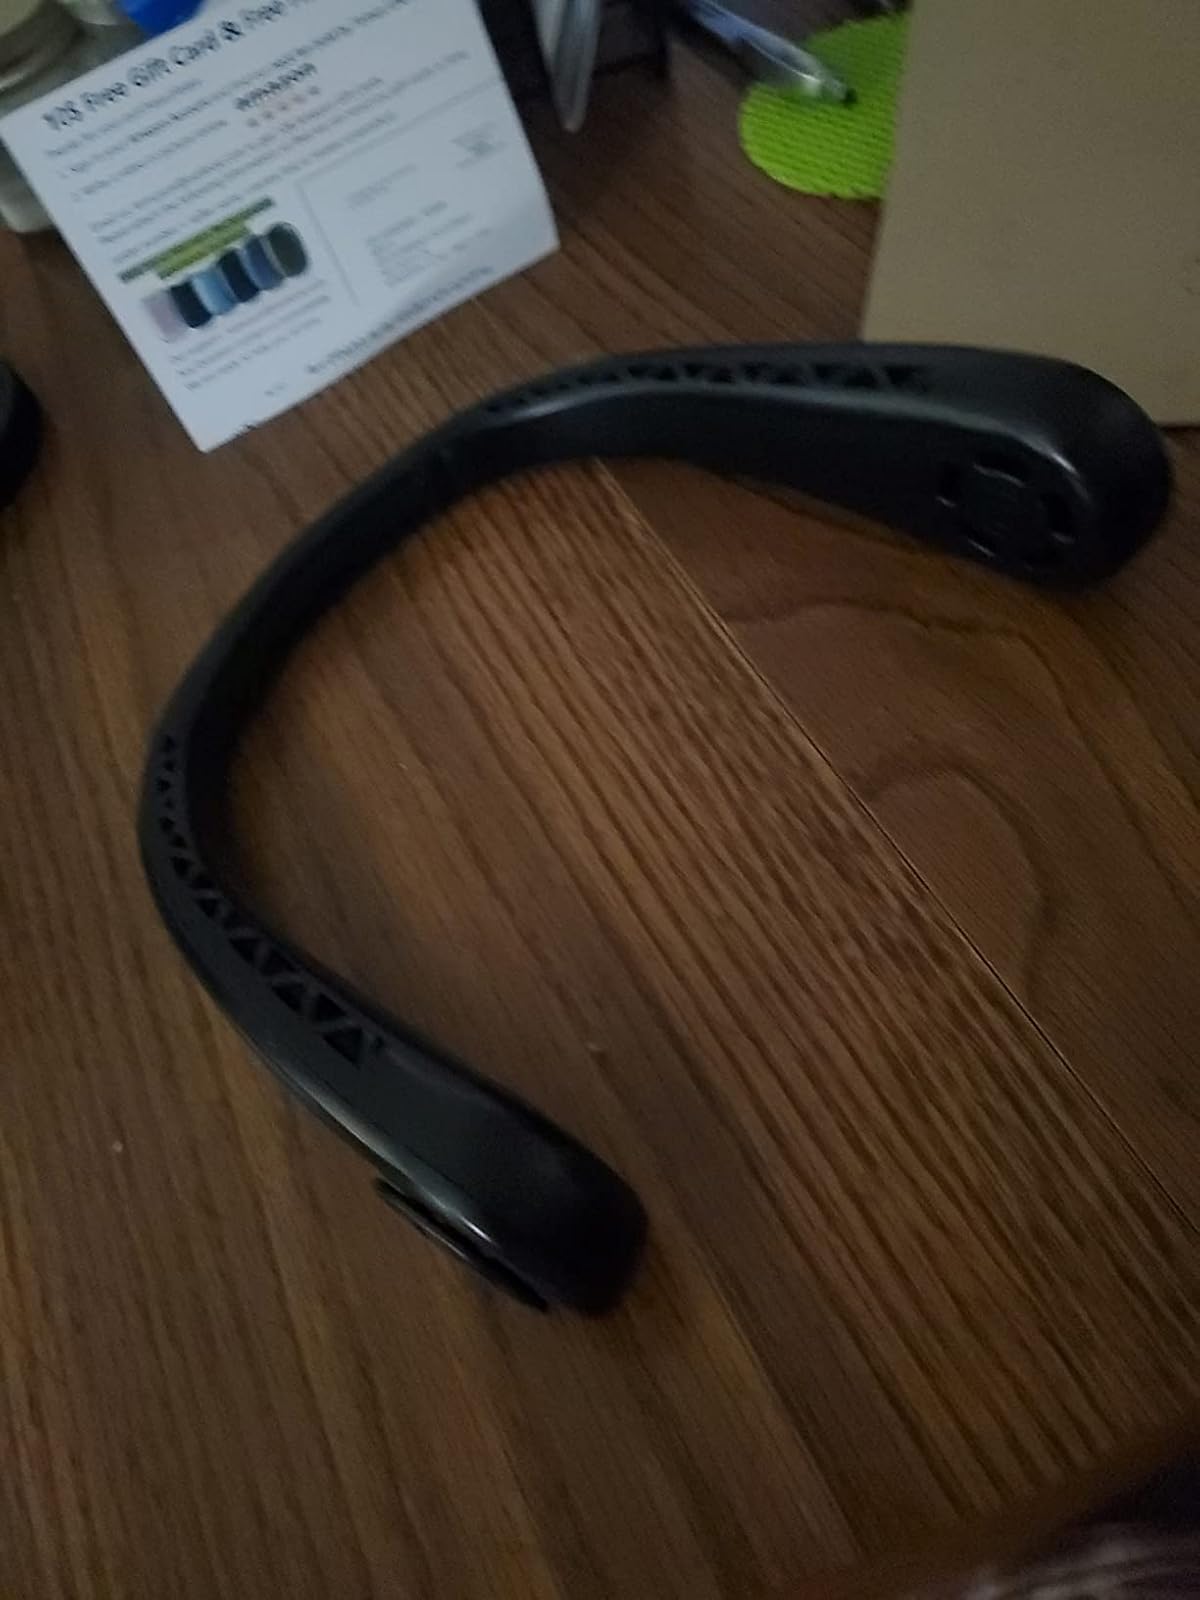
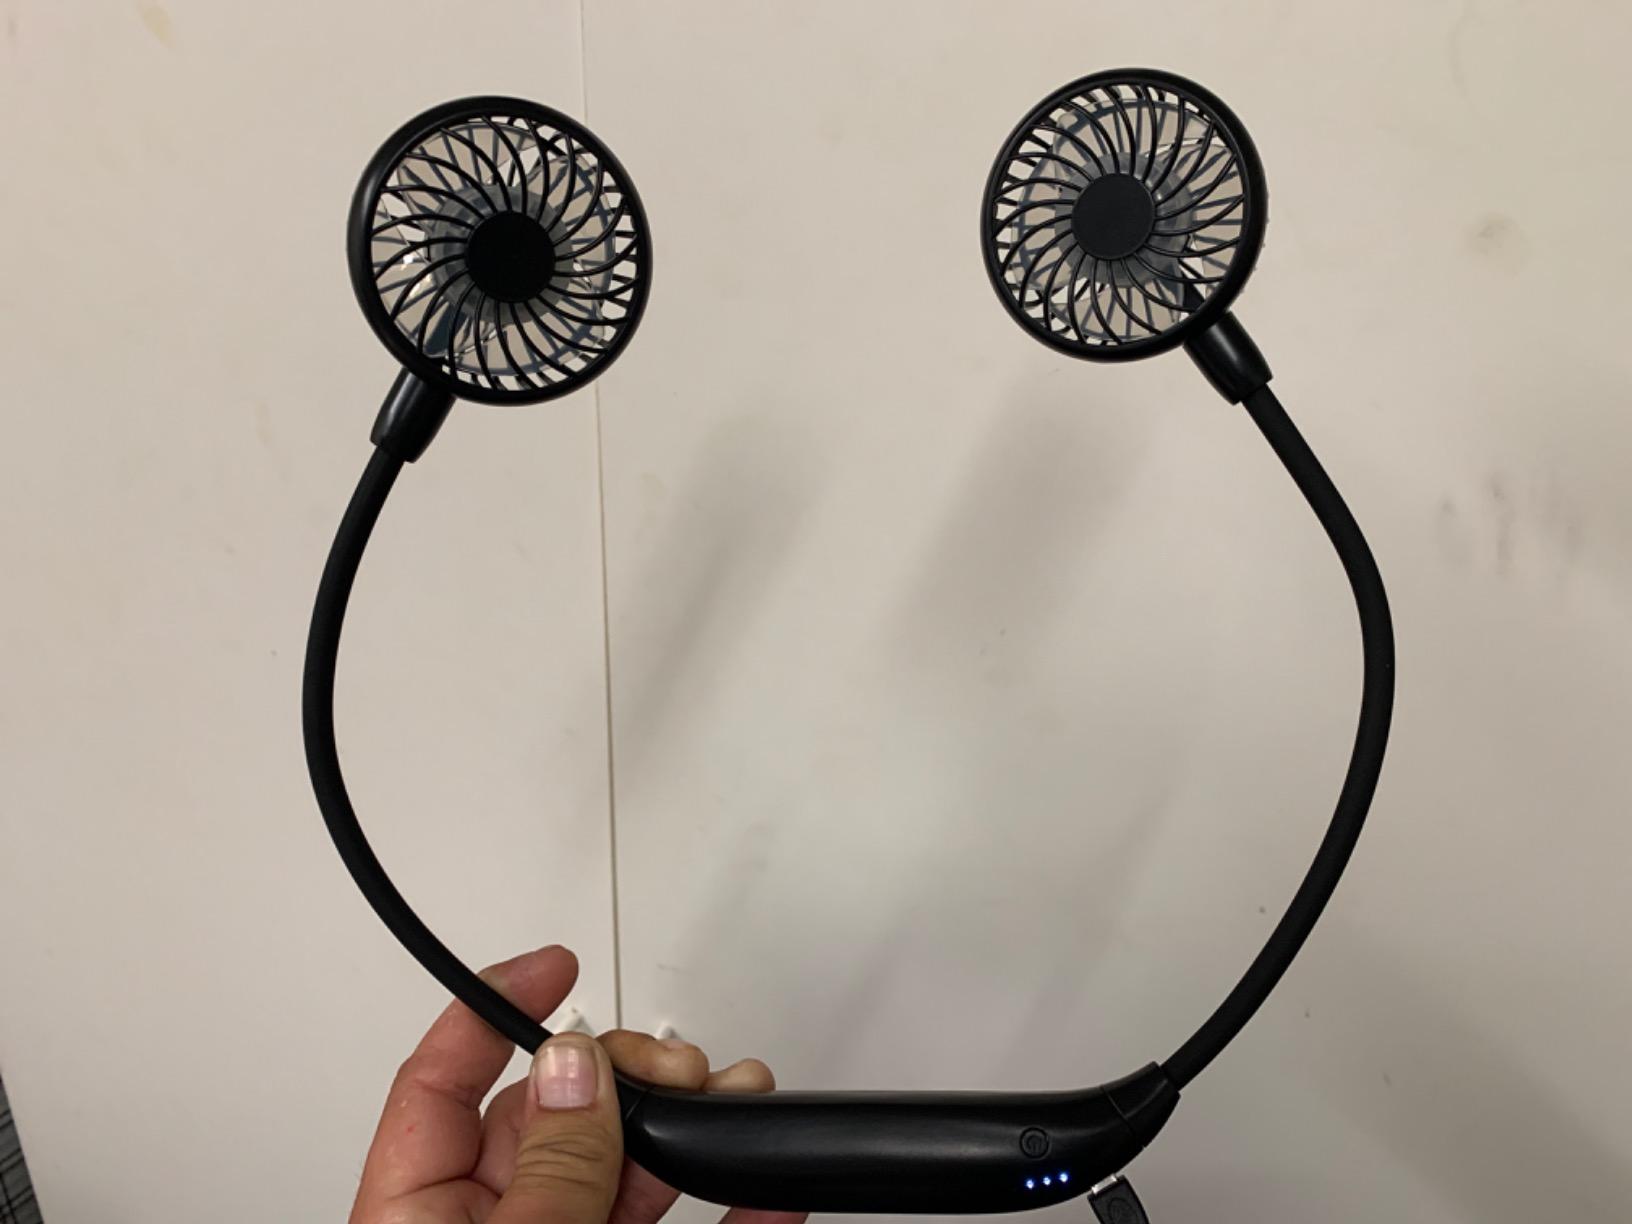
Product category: fan
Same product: no